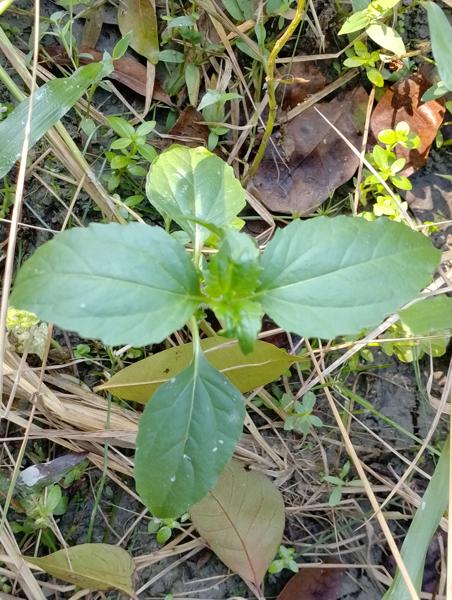
Weed species: Synedrella nodiflora